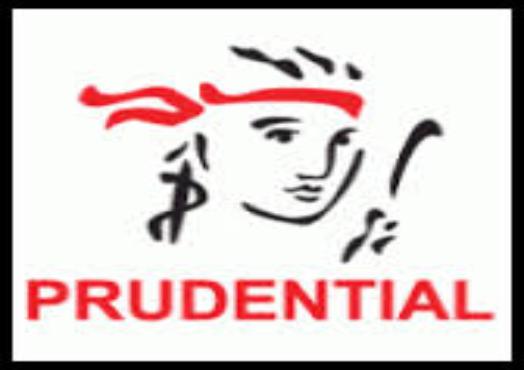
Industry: Others